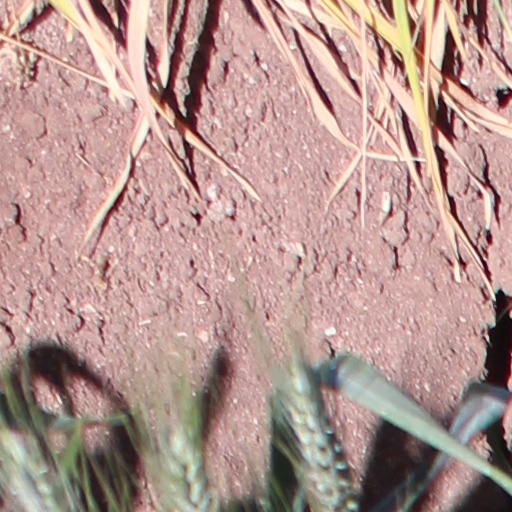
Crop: wheat